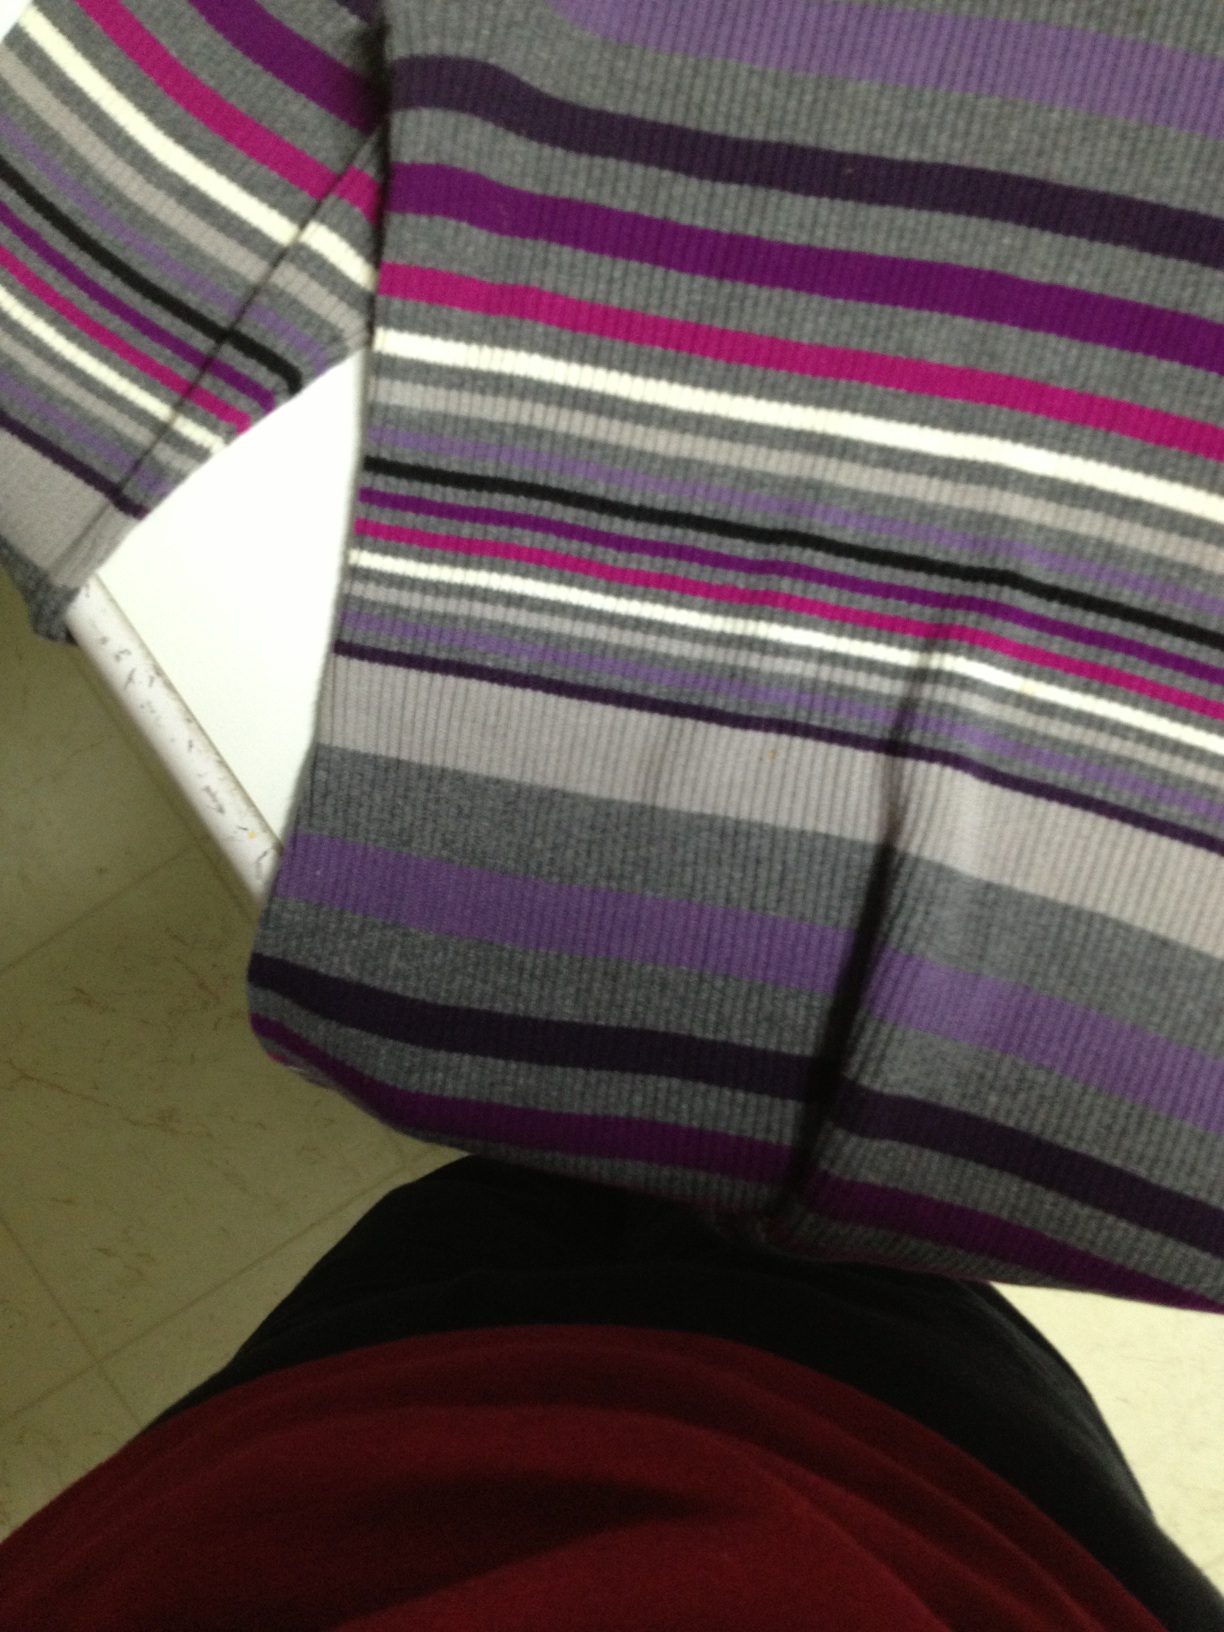Question: Is the sweater a solid color?
Answer: no